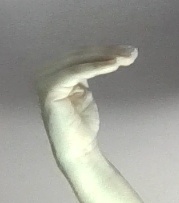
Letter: haa